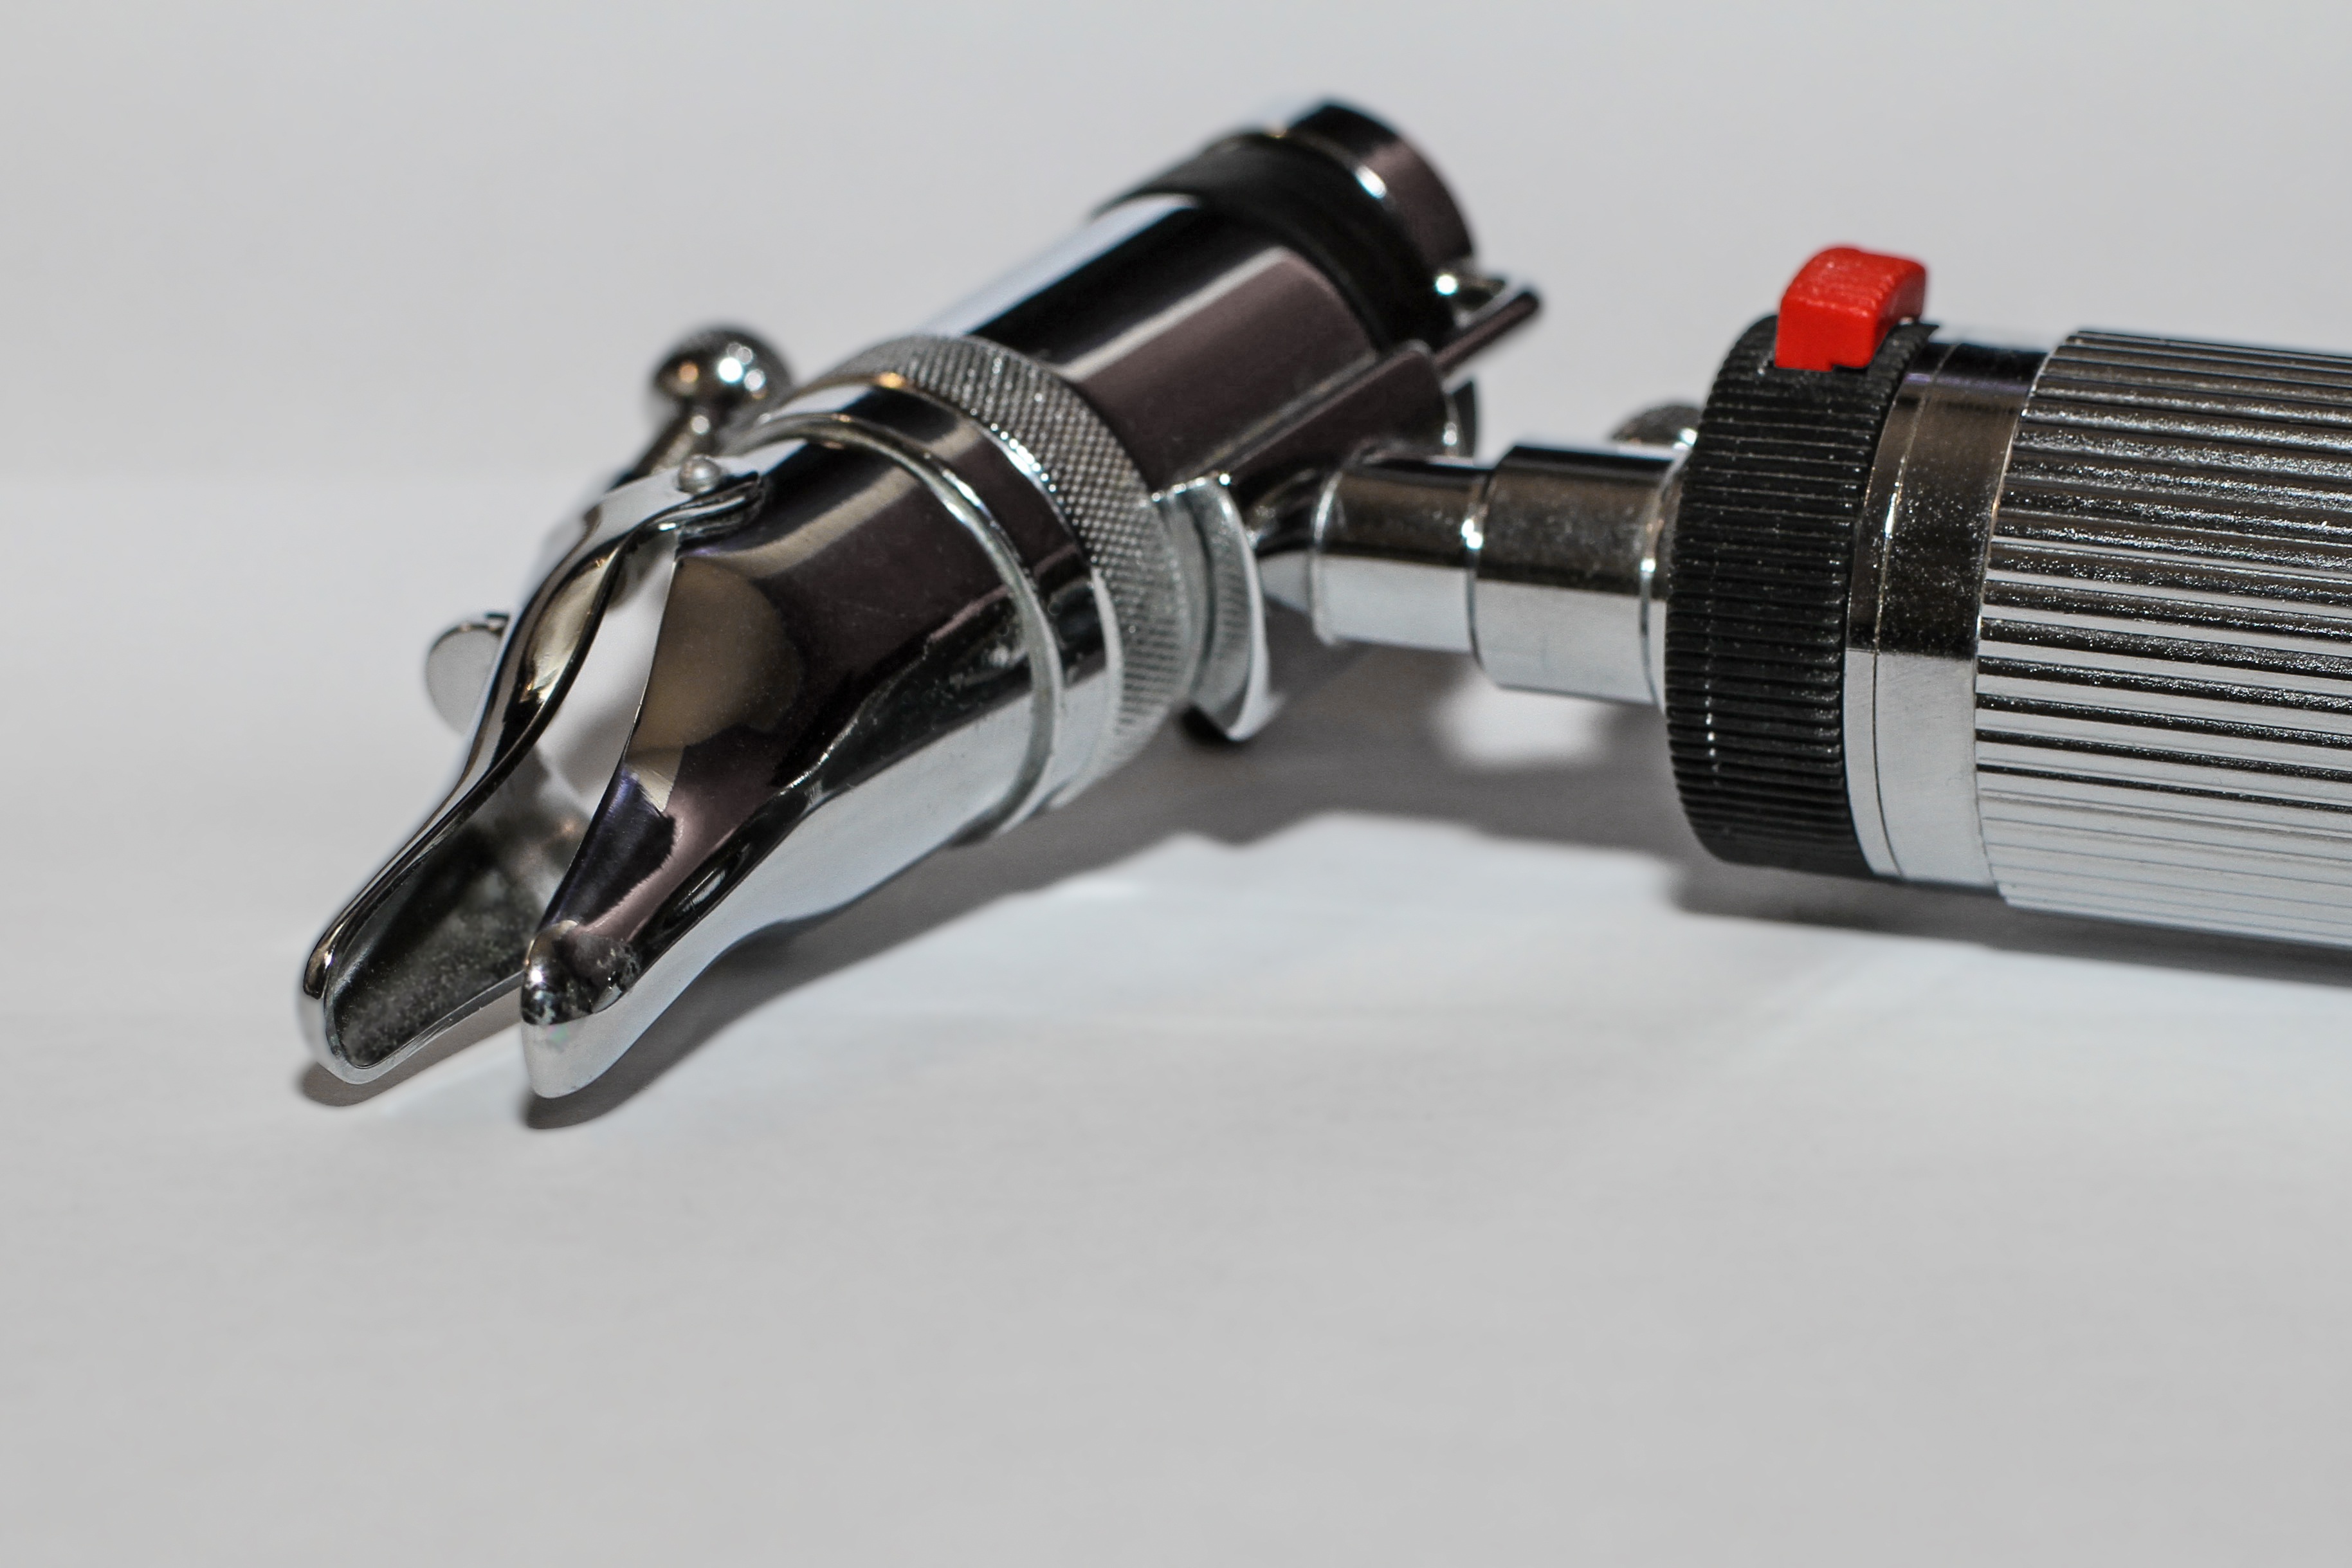
product, medical, nasal speculum, nose investigation, aircraft engine